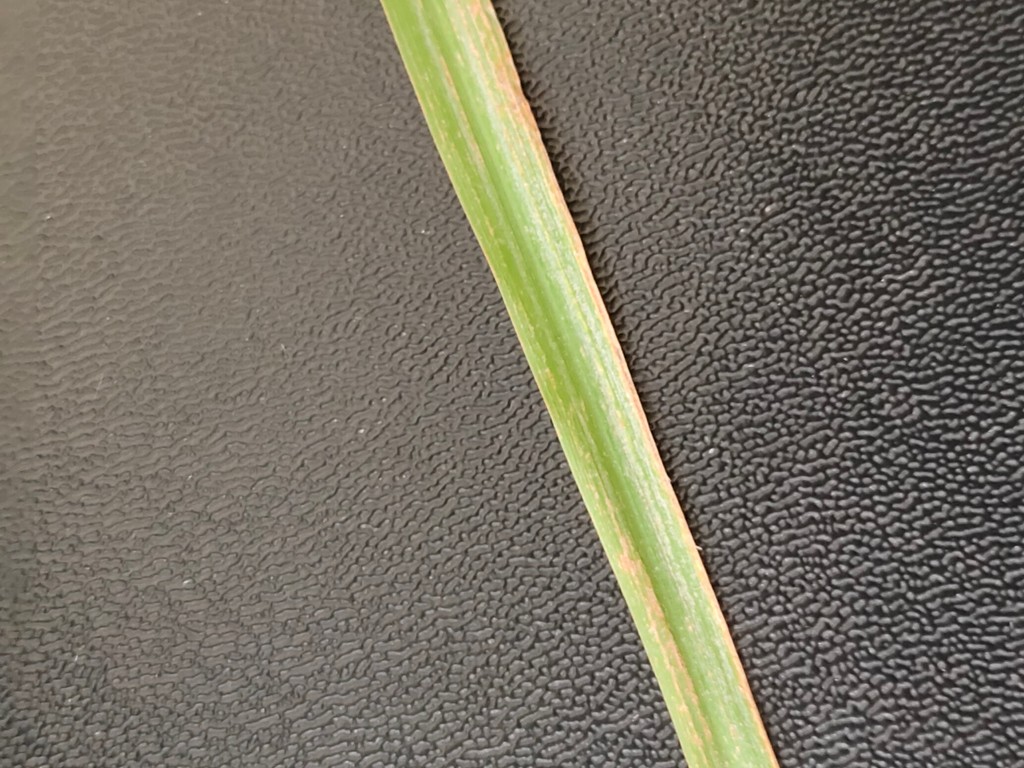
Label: Unhealthy